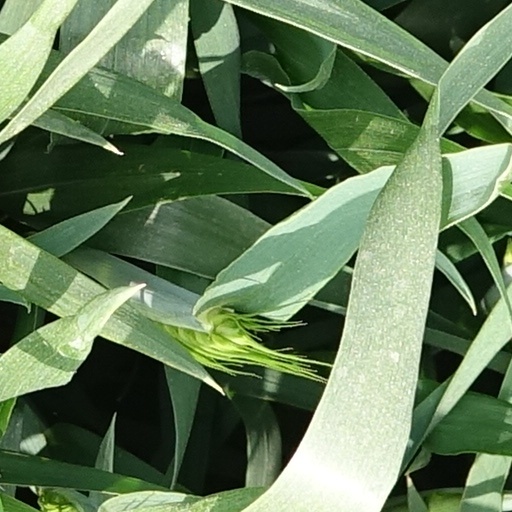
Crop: wheat